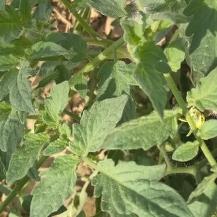
Crop: Tomato
Condition: healthy-leaf